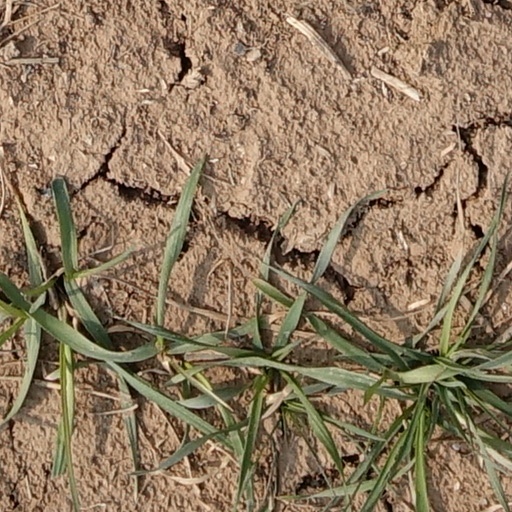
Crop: wheat